Mikhail Evdokimov

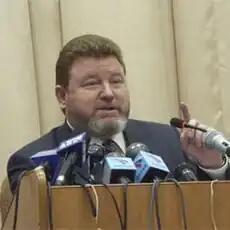
Evdokimov at the first press conference after winning the elections, 6 April 2004

Most deputies elected to the Altai Krai Legislative Assembly were supporters of Aleksandr Surikov. Evdokimov, as the new head, failed to establish relations with the Krai Assembly. Most deputies argued that over a year of work, Evdokimov demonstrated an inability to form an effective management team and blamed him for the failure of economic policy. The reason for this was considered to be the "personnel" leapfrog in the governor's entourage (17 deputies were replaced during the year).